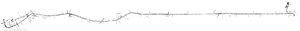
La City & South London Railway est considérée comme la première ligne de chemin de fer souterraine utilisant la technologie de la traction électrique. À l'origine du projet, les trains devaient être remorqués par des câbles, mais la faillite du fournisseur de câbles durant la construction du chemin de fer a poussé vers l'utilisation de la traction électrique, une technologie totalement expérimentale à l'époque.